Shark attack prevention

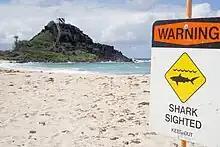
A sign at Pyramid Rock Beach in Hawaii warning about a shark sighting, 2015

A shark barrier (otherwise known as a "shark-proof enclosure" or "beach enclosure") is seabed-to-surface protective barrier that is placed around a beach to separate people from sharks. Shark barriers form a fully enclosed swimming area that prevents sharks from entering. Shark barrier design has evolved from rudimentary fencing materials to netted structures held in place with buoys and anchors. Recent designs have used plastics to increase strength and versatility.